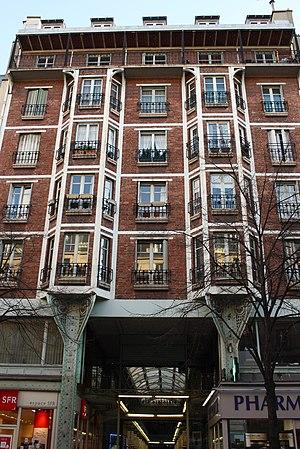
Frédéric-Henri Sauvage, dit Henri Sauvage, est un architecte et un décorateur français.
Charles Marie Lucien Sarazin est un architecte et un décorateur français.